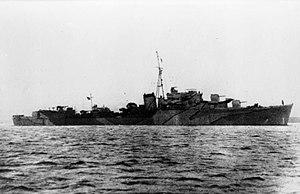
Le HMAS Nizam est un destroyer de classe N en service dans la Royal Australian Navy pendant la Seconde Guerre mondiale.
Le HMAS Napier est un destroyer de classe N en service dans la Royal Australian Navy pendant la Seconde Guerre mondiale.